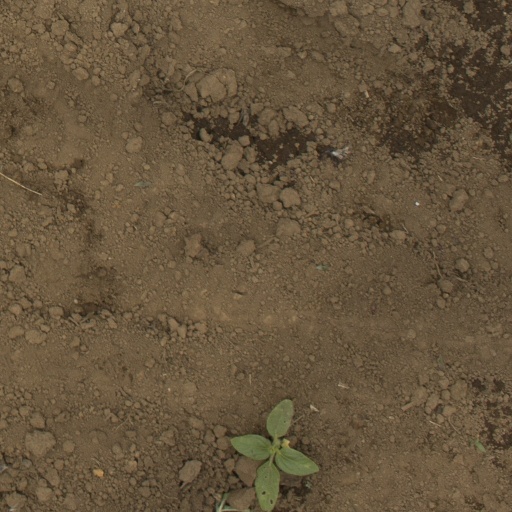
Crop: Jerusalem artichoke